Ascus

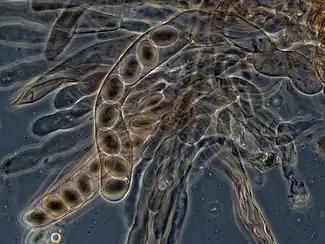
Asci of "Morchella elata", Phase contrast image

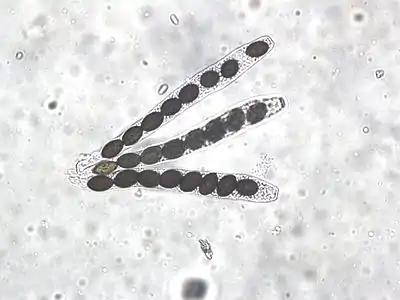
There are eight ascospores in each ascus of "Sordaria fimicola".

An ascus (: asci) is the sexual spore-bearing cell produced in ascomycete fungi. Each ascus usually contains eight ascospores (or octad), produced by meiosis followed, in most species, by a mitotic cell division. However, asci in some genera or species can occur in numbers of one (e.g. "Monosporascus cannonballus"), two, four, or multiples of four. In a few cases, the ascospores can bud off conidia that may fill the asci (e.g. "Tympanis") with hundreds of conidia, or the ascospores may fragment, e.g. some "Cordyceps", also filling the asci with smaller cells. Ascospores are nonmotile, usually single celled, but not infrequently may be coenocytic (lacking a septum), and in some cases coenocytic in multiple planes. Mitotic divisions within the developing spores populate each resulting cell in septate ascospores with nuclei. The term ocular chamber, or oculus, refers to the epiplasm (the portion of cytoplasm not used in ascospore formation) that is surrounded by the "bourrelet" (the thickened tissue near the top of the ascus).